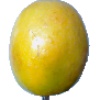
Label: maracuja